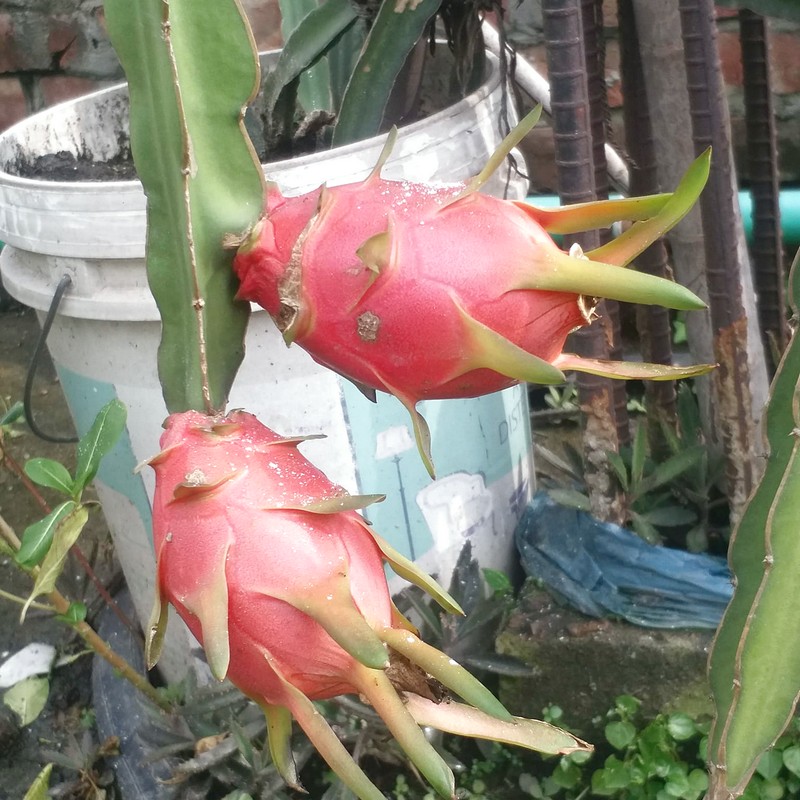
Label: Fresh Dragon Fruit